George Hearst

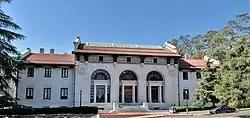
Hearst Memorial Mining Building at UC Berkeley. 2022 photo.

While building his mining career, George Hearst had supported his family in Missouri. In 1860, he returned to the state to care for his ailing mother and take care of some legal disputes. During this time, he became reacquainted with Phoebe Apperson, a neighbor of 18. The 42-year-old Hearst married her two years later, on June 15, 1862.